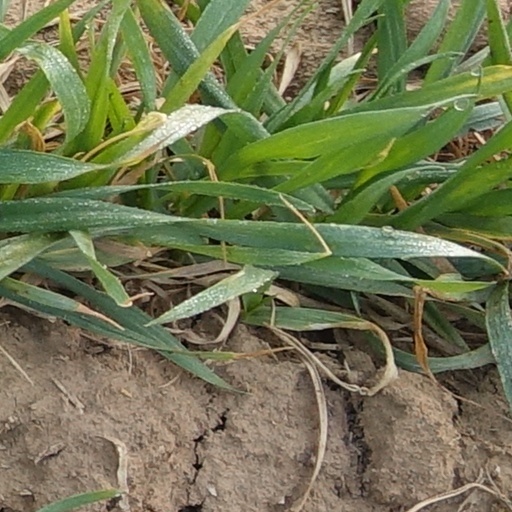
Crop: wheat